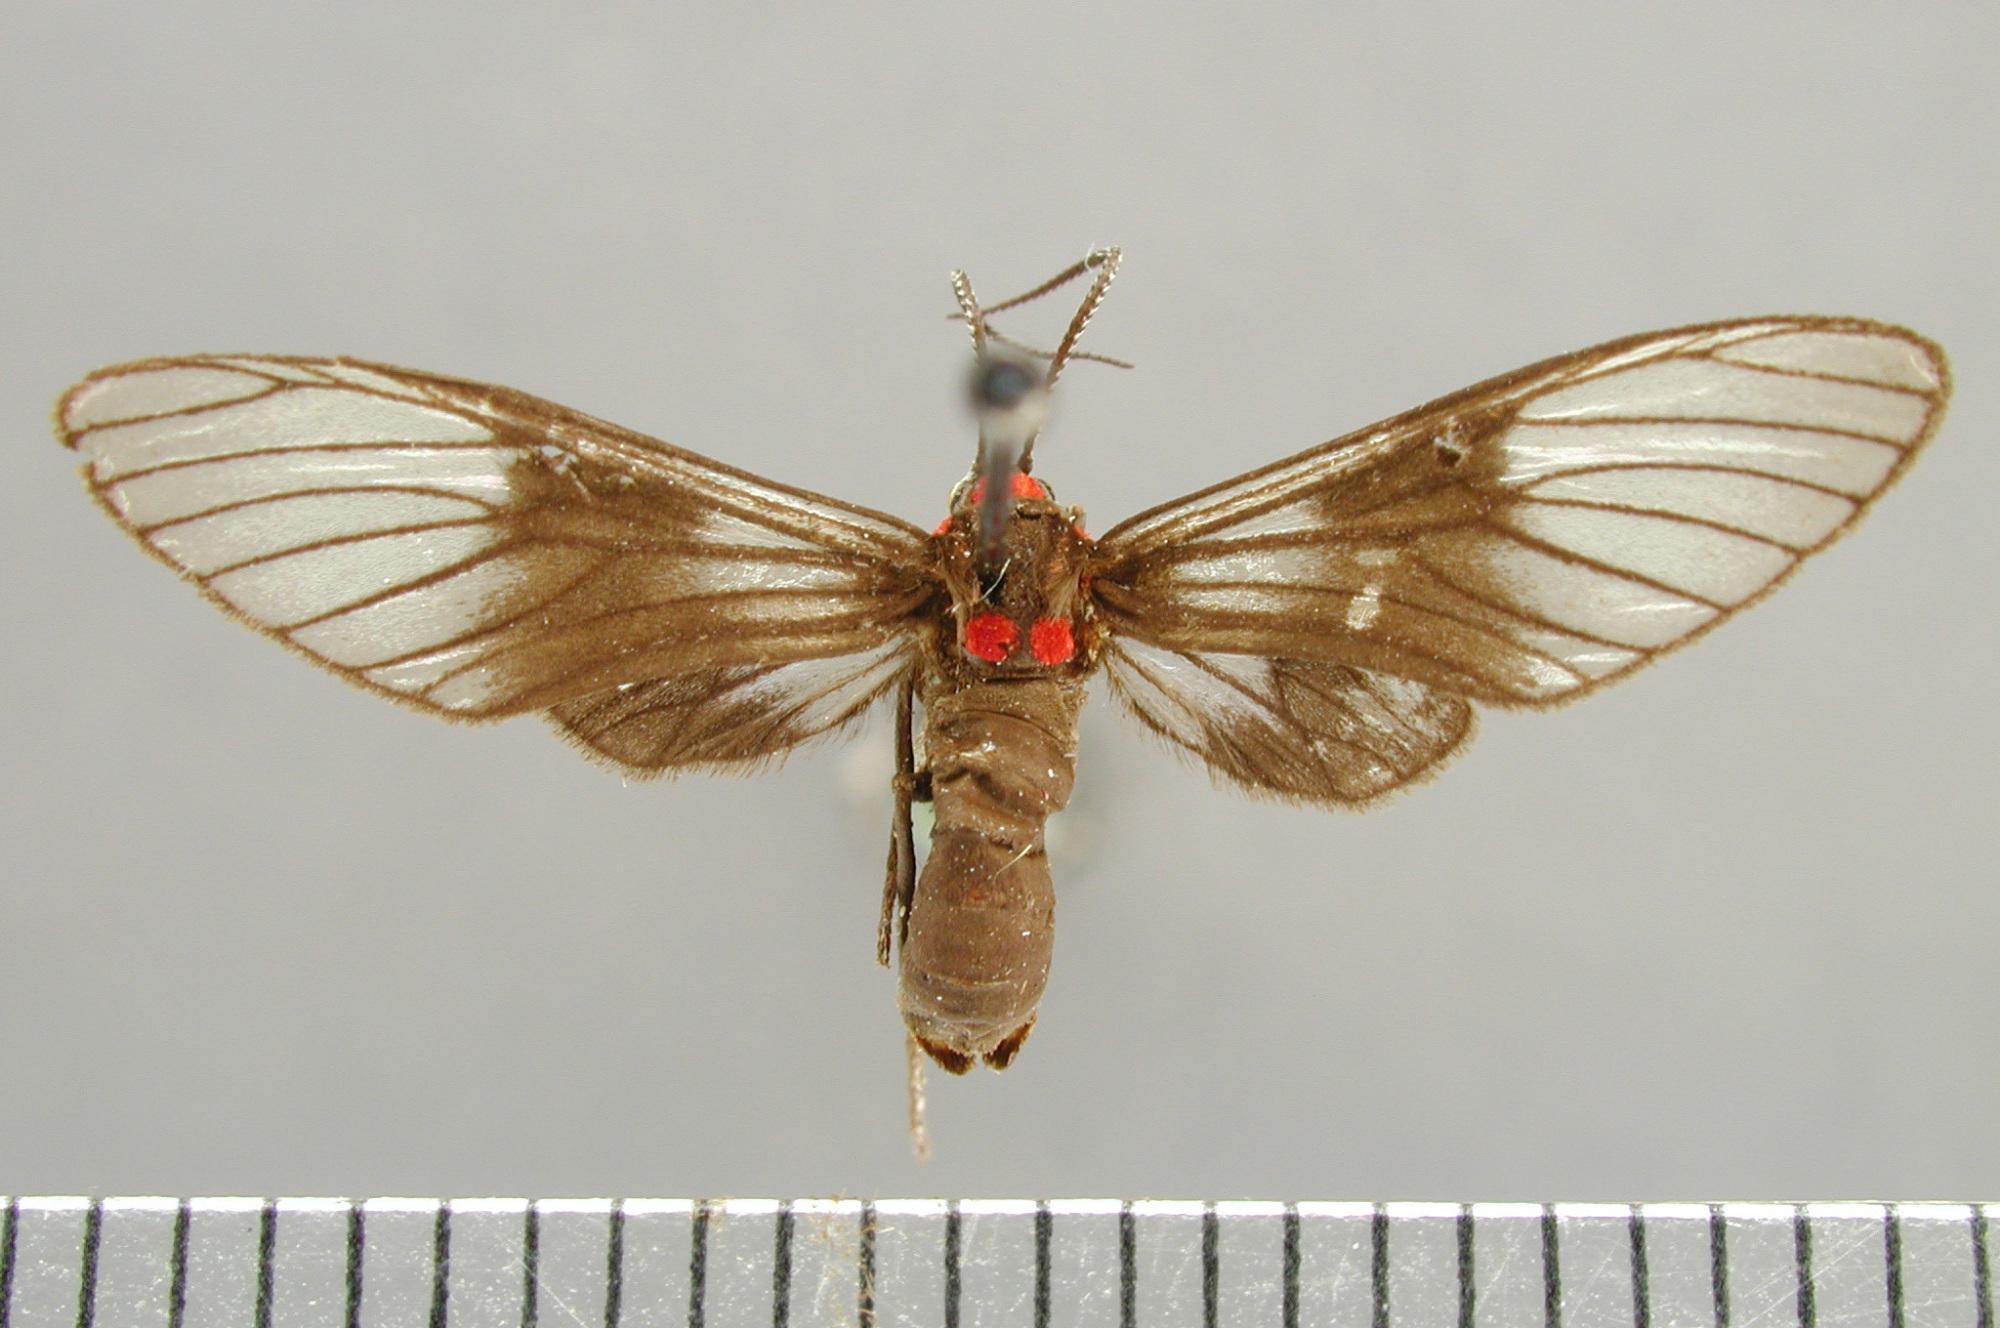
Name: Pseudomya melanthoides
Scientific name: Pseudomya melanthoides Schaus, 1920
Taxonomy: Animalia, Arthropoda, Insecta, Lepidoptera, Arctiidae
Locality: Cayuga, Guatemala